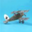
Label: airplane